Viktor Yushchenko

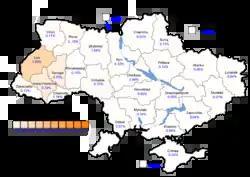
Viktor Yushchenko (first round) – percentage of total national vote (5.5%)

In December 2008, following a back room revolt from members of Our Ukraine-Peoples' Self Defense Party a revised coalition was formed between members of Our Ukraine (OU-PSD), the Bloc of Yulia Tymoshenko (BYuT), and the Lytvyn Bloc (LB), increasing the size of the governing coalition by an additional 20 members. Yushchenko in responding to journalists questions claimed "The fact is that the so-called coalition was formed on basis of political corruption, this coalition will be able to work only if the Communist Party will join it. Speaking about such a type of coalition, it is even more shameful." Yushchenko also stated that Tymoshenko's desire to keep her job as Prime Minister was the main motive for creating the coalition and that he wanted to expel the OU-PSD lawmakers who supported the creation of the coalition from the list of members of parliament.